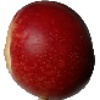
Label: nectarine